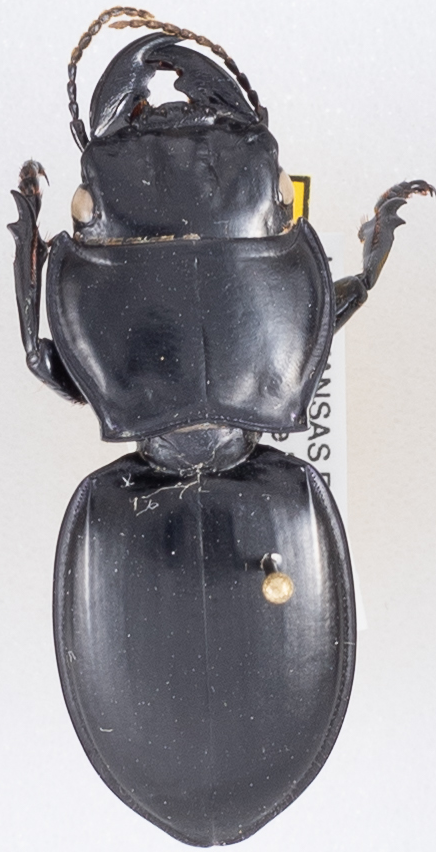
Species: Pasimachus californicus
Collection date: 2019-09-09
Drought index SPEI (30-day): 1.594
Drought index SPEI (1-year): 1.69
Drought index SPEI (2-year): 1.13